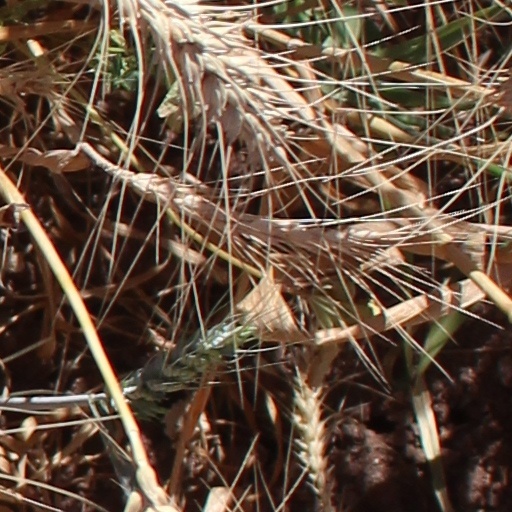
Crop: wheat